Dynamite Smith

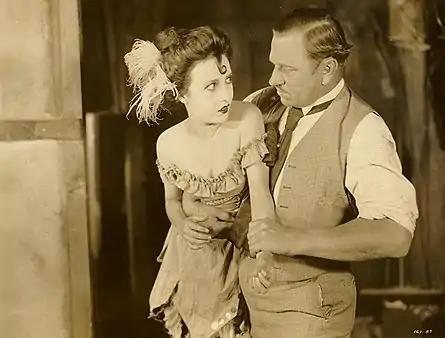
Bessie Love and Wallace Beery

Dynamite Smith is a 1924 American silent drama film directed by Ralph Ince and written by C. Gardner Sullivan. The film stars Charles Ray, Bessie Love, and Wallace Beery, and was distributed through Pathé Exchange.